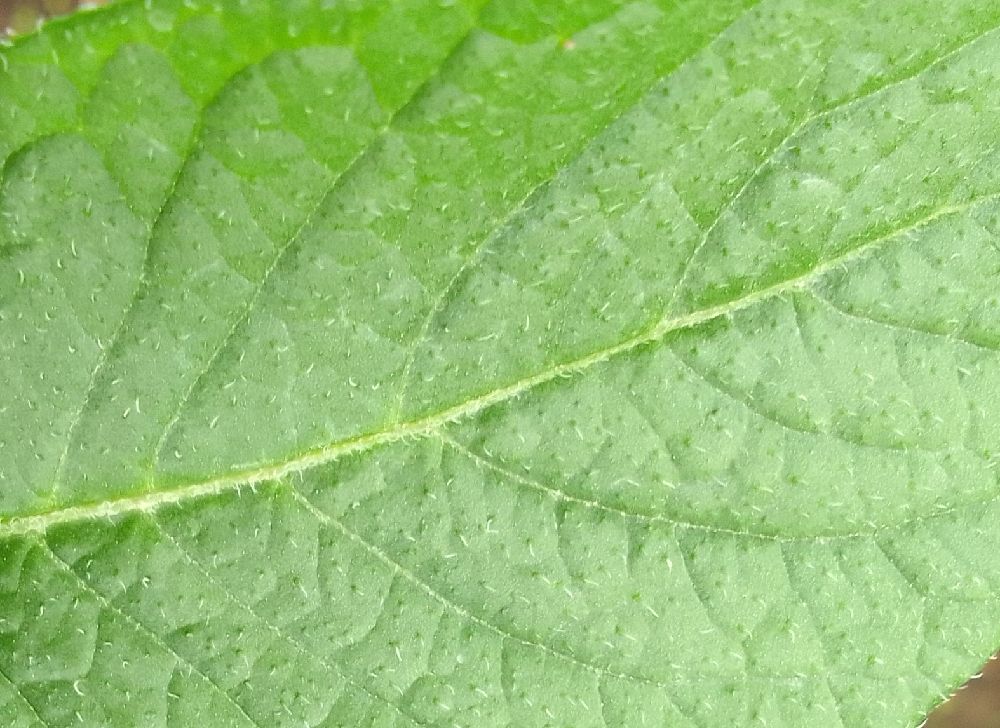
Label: Healthy